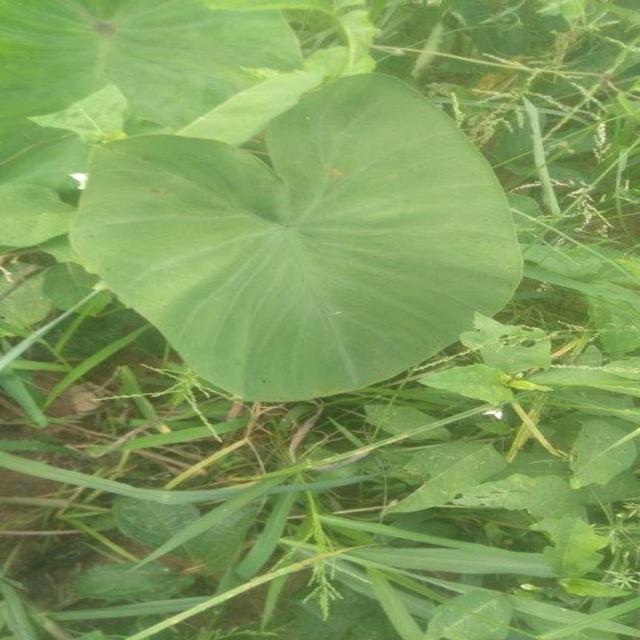
Label: Healthy